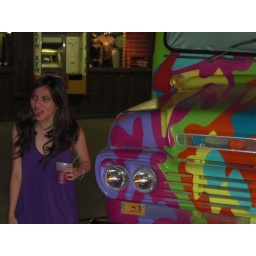
Some drunk person near the love bus on Freemont.